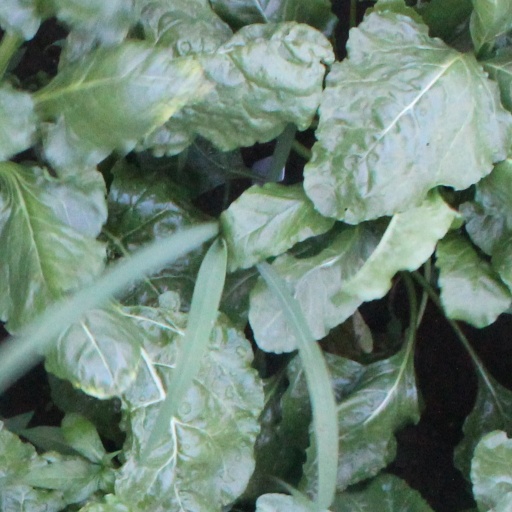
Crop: sugar beet